Ruskin Monument

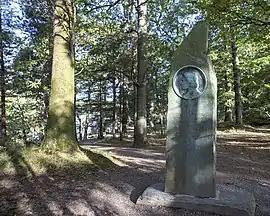

The Ruskin Monument is a memorial to John Ruskin located on the edge of Derwentwater in the English Lakes at Friars' Crag, Keswick, Cumbria. It was erected on 6 October 1900, shortly after his death, largely through the efforts of Hardwicke Rawnsley.